History of Bavaria

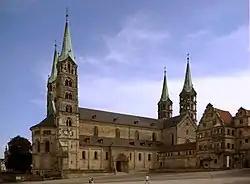
Bamberg Cathedral, completed in the 13th century

The efforts of the dukes to increase their power and to give unity to the duchy had met with a fair measure of success; but they were soon vitiated by partitions among different members of the family, which for 250 years made the history of Bavaria little more than a repetitive chronicle of territorial divisions bringing war and weakness in their wake.